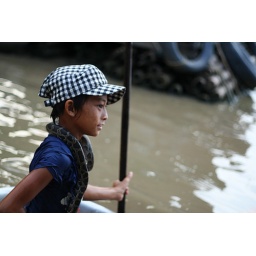
this boy is paddling in his plastic tub with a snake around his neck, sharming his way to some extra money.